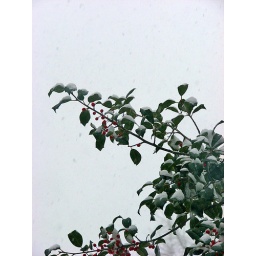
the holly tree outside of my living room window in an extremely rare snowfall in Norfolk, VA.